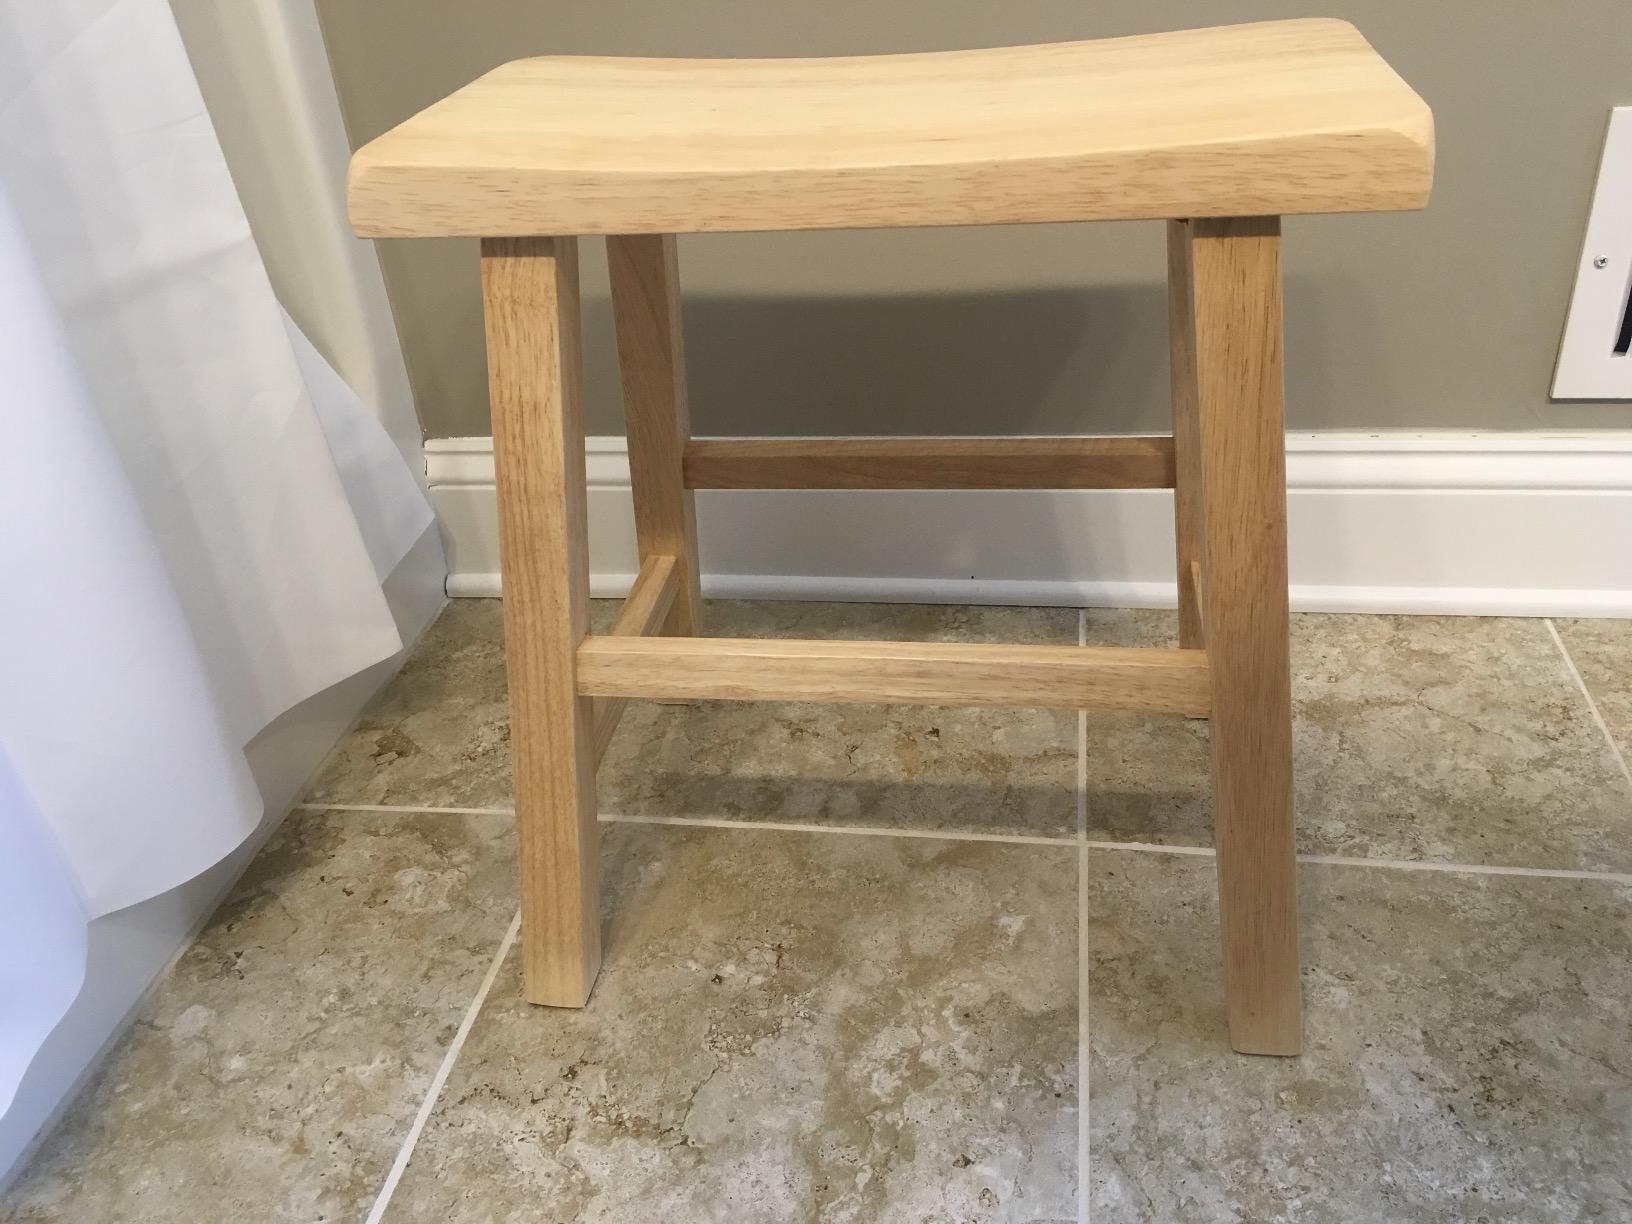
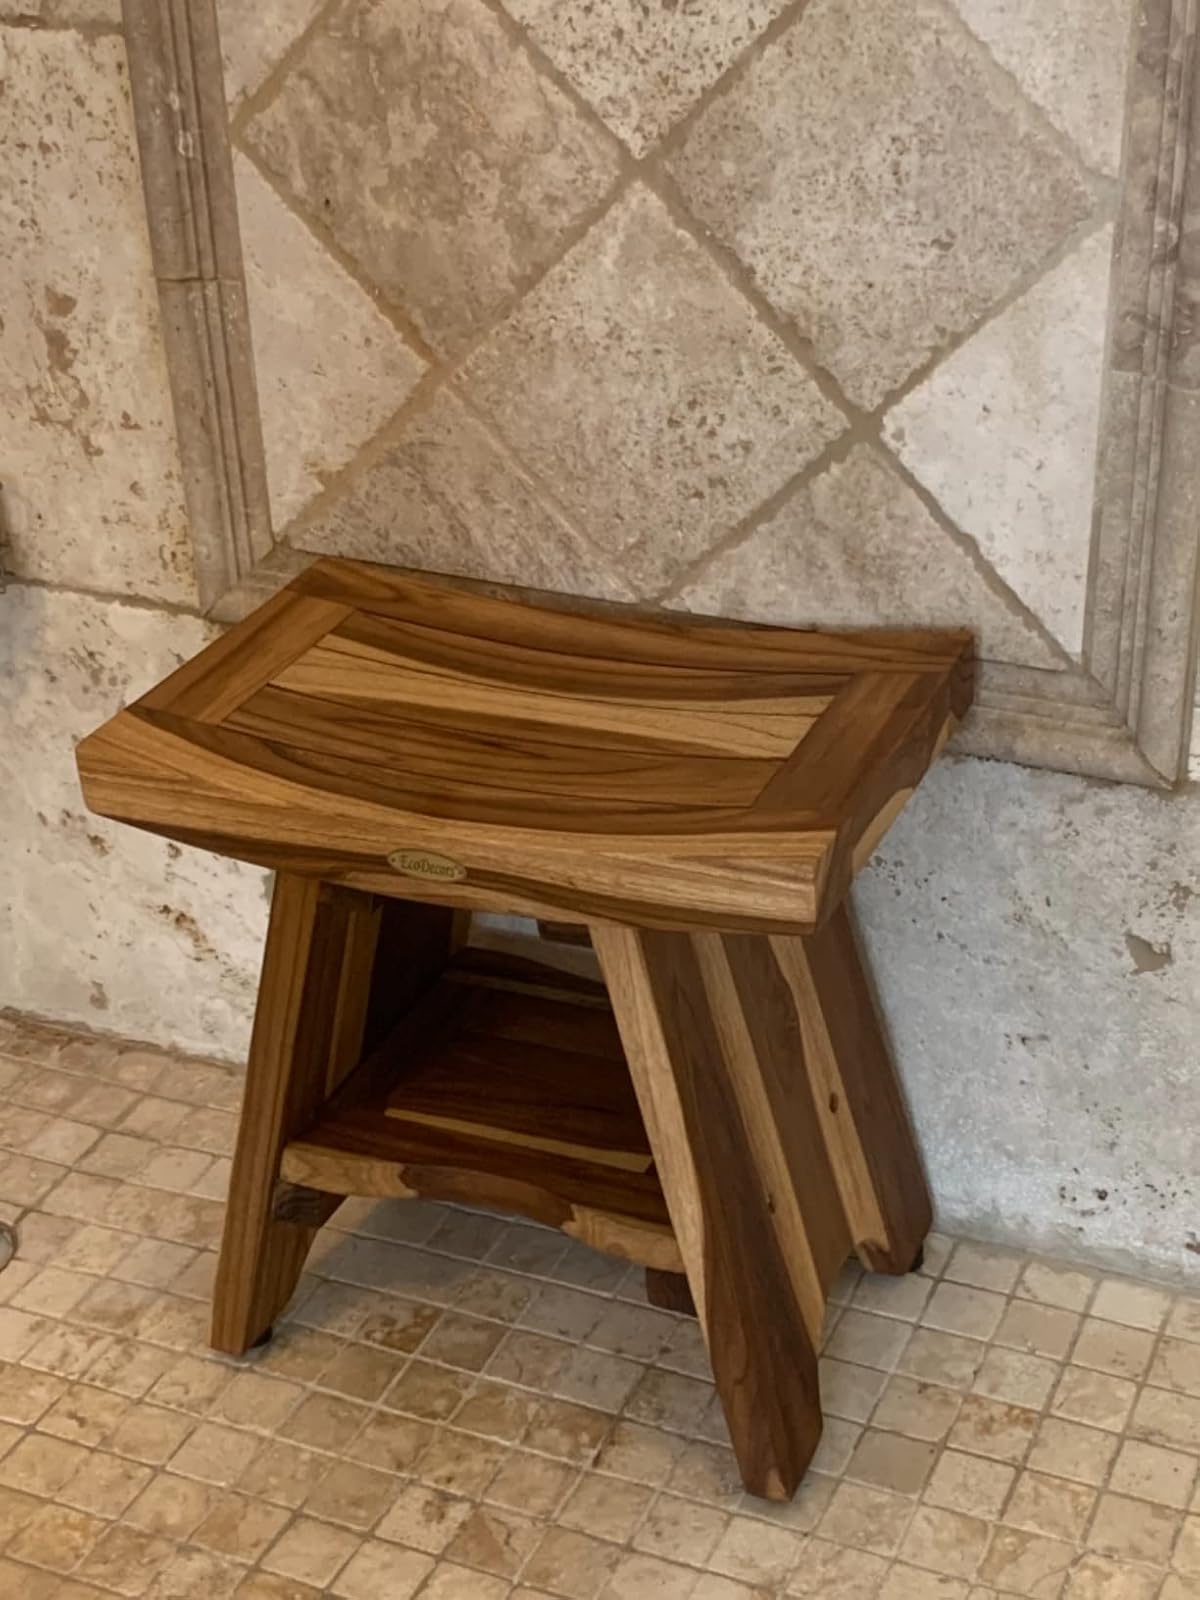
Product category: stool
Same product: no